Caleb Burns House

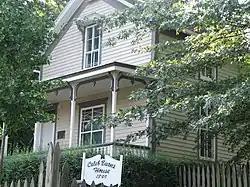
Caleb Burns House, August 2006

Caleb Burns House is a historic home located at Maryville, Nodaway County, Missouri. It was built about 1846, and is a two-story, rectangular frame dwelling with Greek Revival style detailing. It has a one-story rear ell and sits on a brick foundation. It is the oldest surviving home in Maryville. The Nodaway County Historical Society acquired the property in 1977.